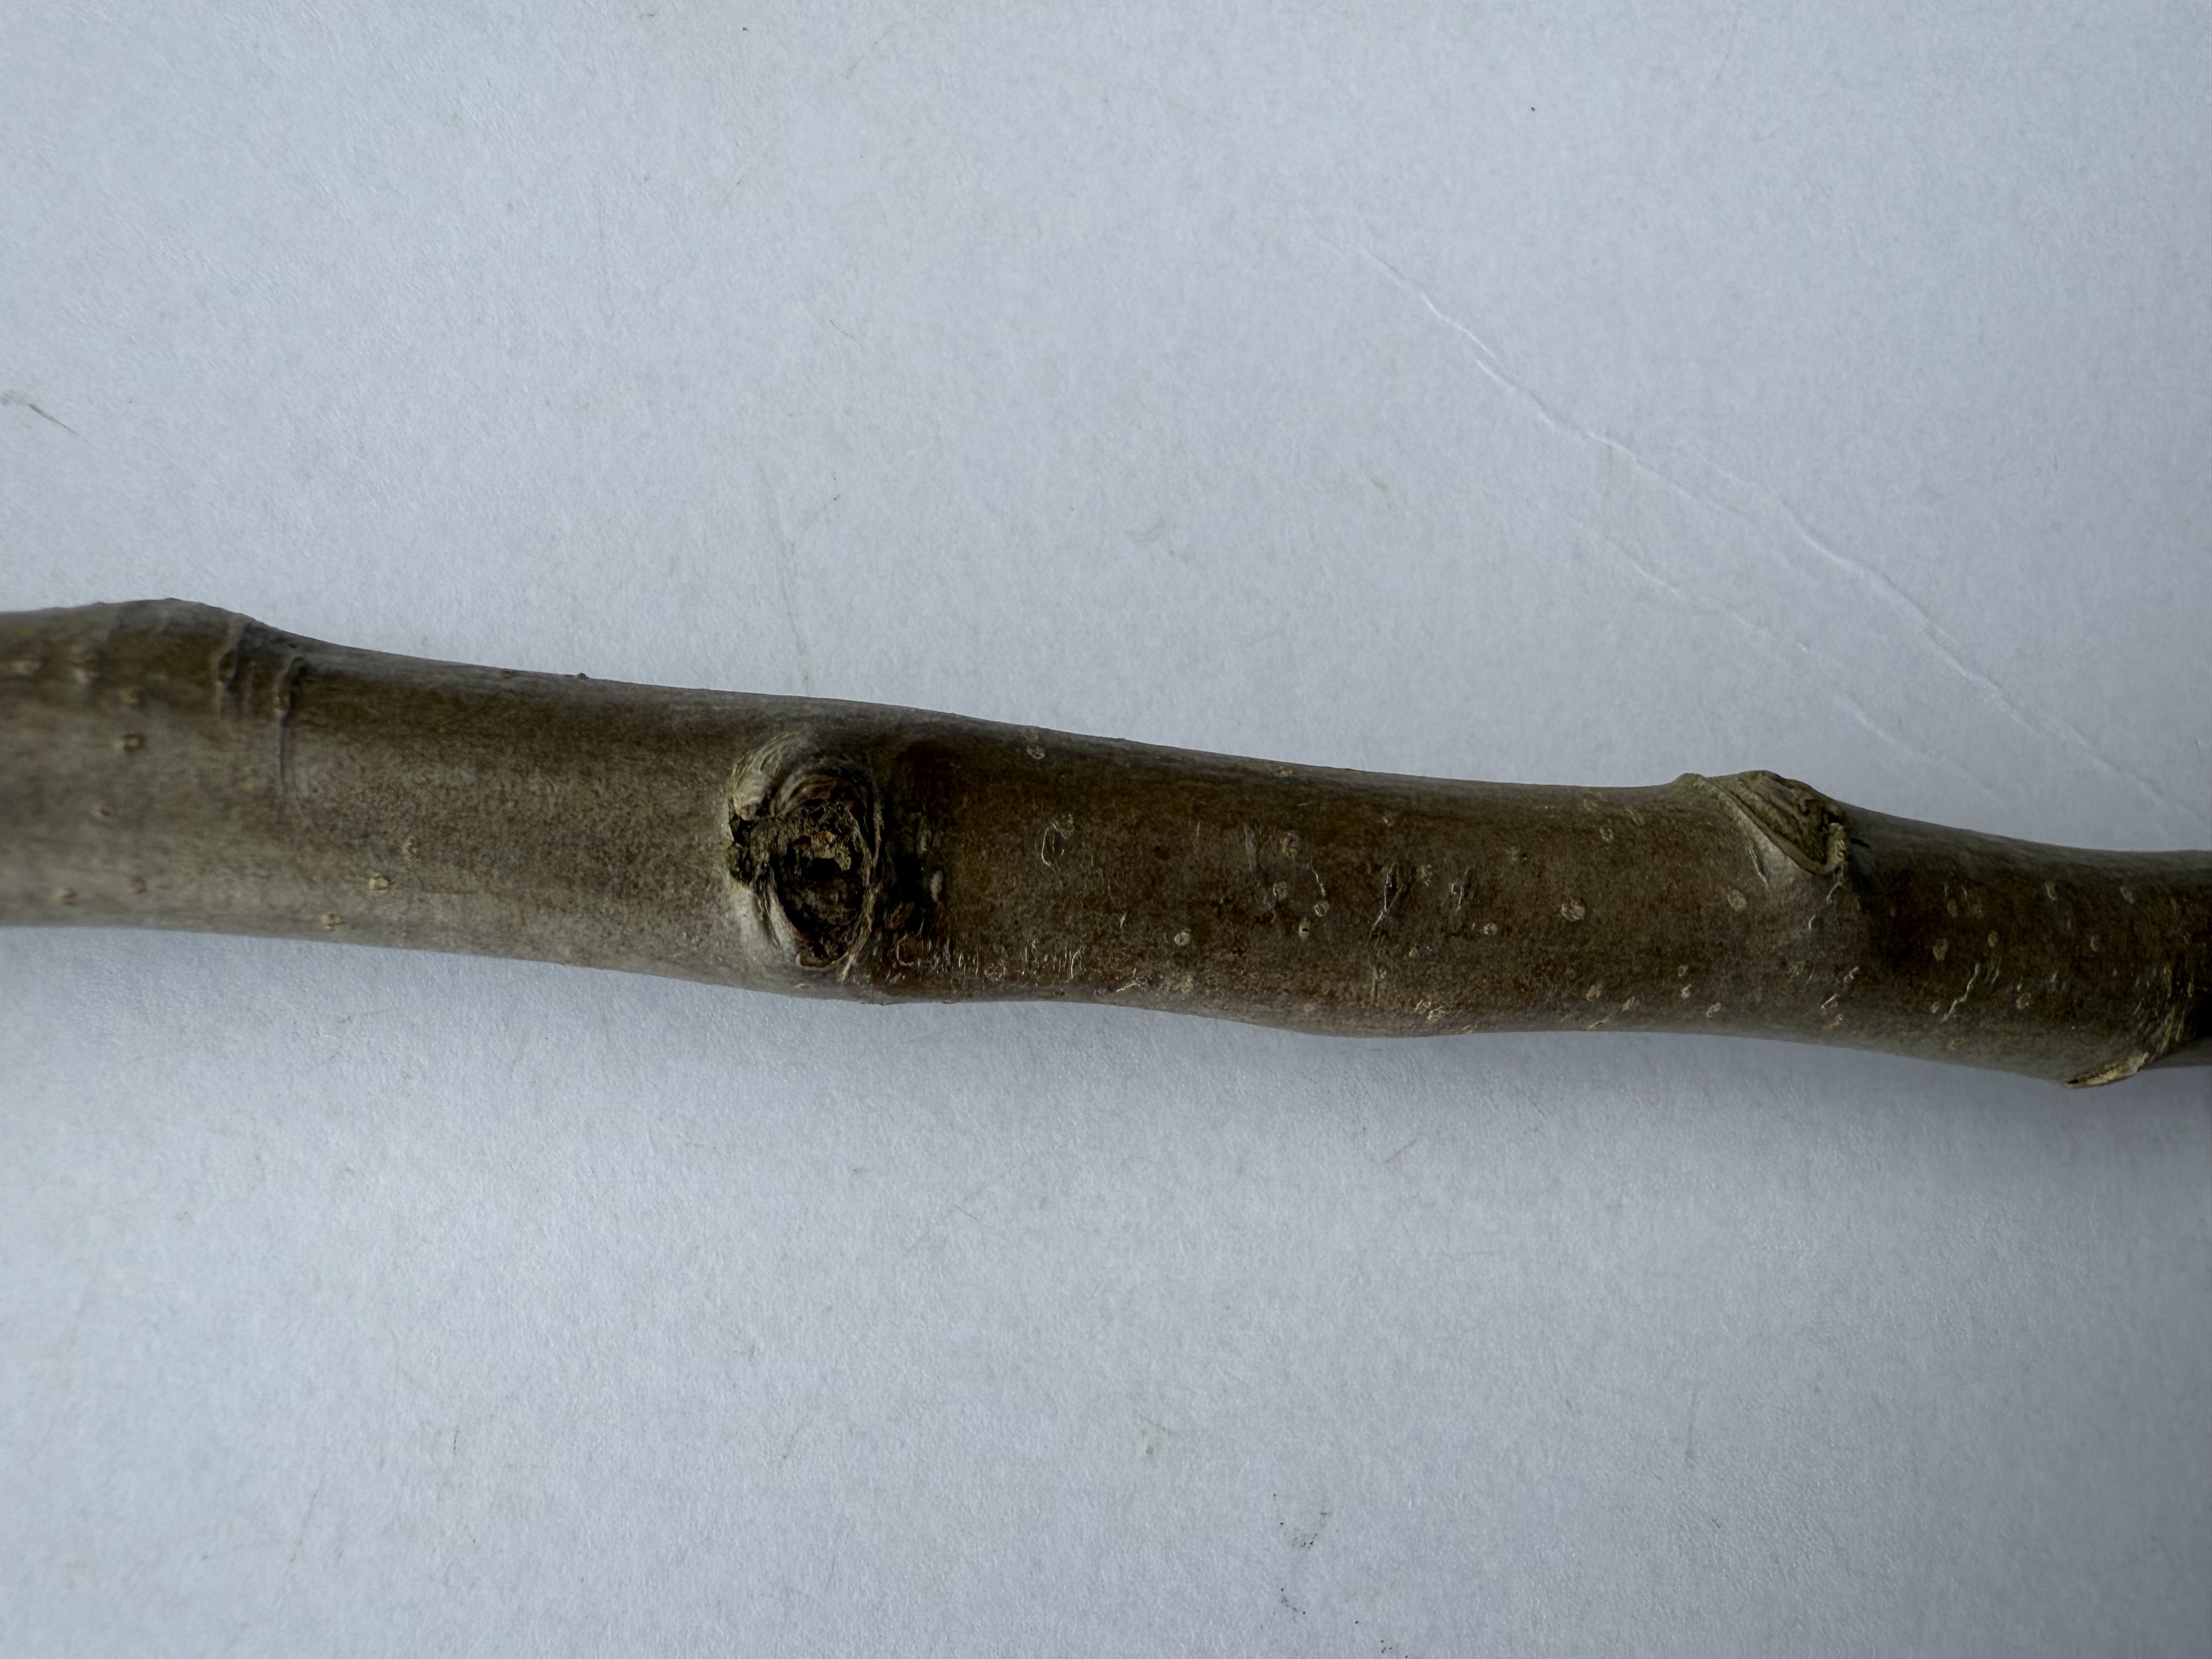
Variety: Egrisap Pear